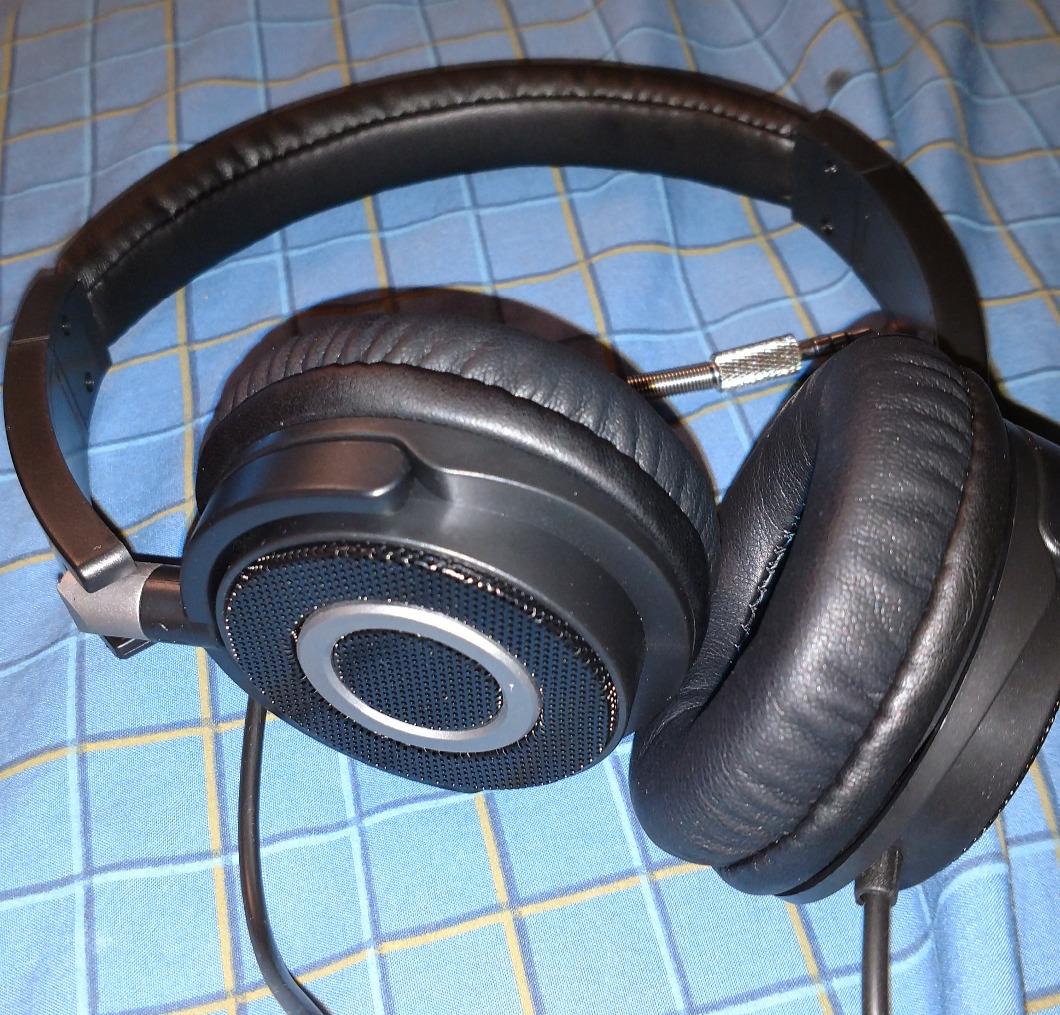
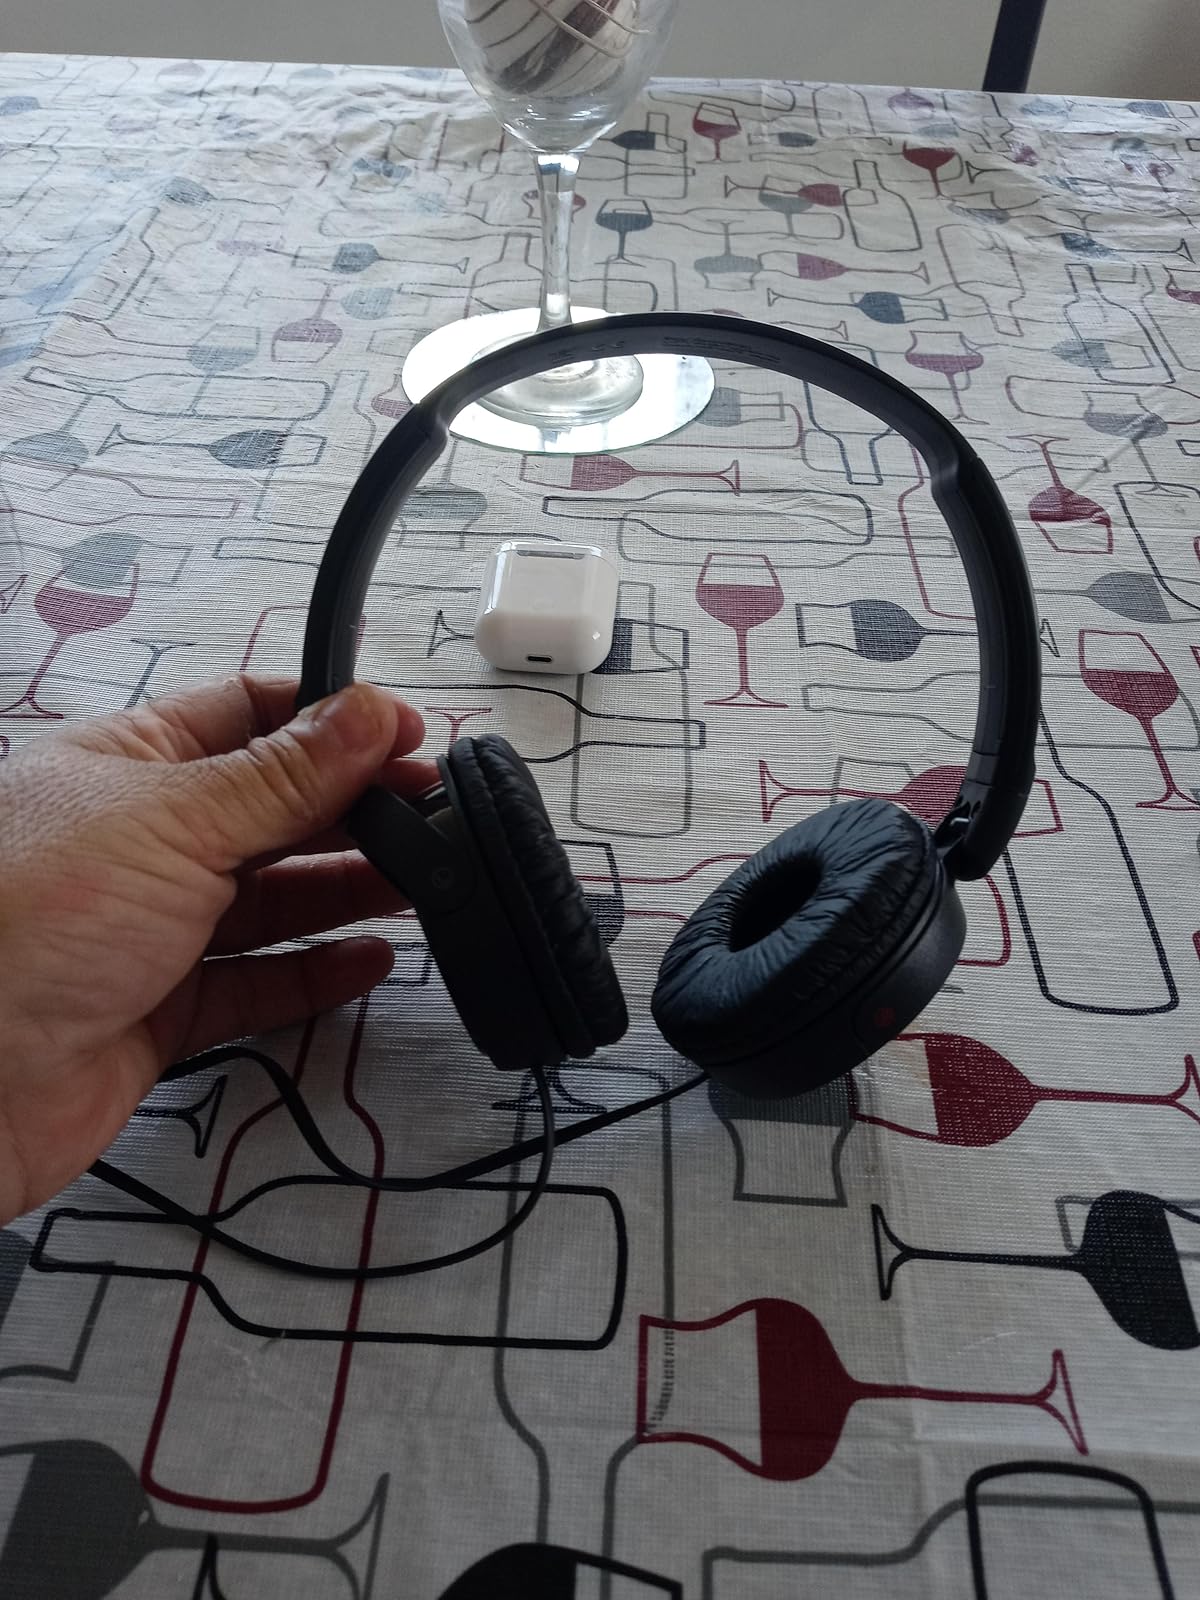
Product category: headphones
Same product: no